114th Electromagnetic Warfare Squadron

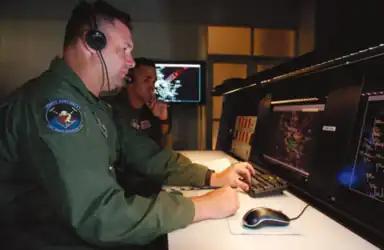
MSgt Greg Jones (left) and MSgt Dan Alonso, both of the 114th Range Operations Squadron, discuss launch safety for the final space shuttle mission.

In January 1998, Major Daniel Bates took command, with personnel already deployed to Bosnia and later to Italy. In 1999, a partnership with the Air Force Research Lab (AFRL) was established to develop the Ballistic Missile Range Safety Technology (BMRST) system and the 114 CBCS personnel were commissioned to provide support to the program. In January 2001, the 114 CBCS deployed to the Kodiak Launch Complex, Kodiak, Alaska, to demonstrate the BMRST system's ability to rapidly deploy, set up and support a rocket launch with the Quick Reaction Launch Vehicle (QRLV) rocket launching from this site.